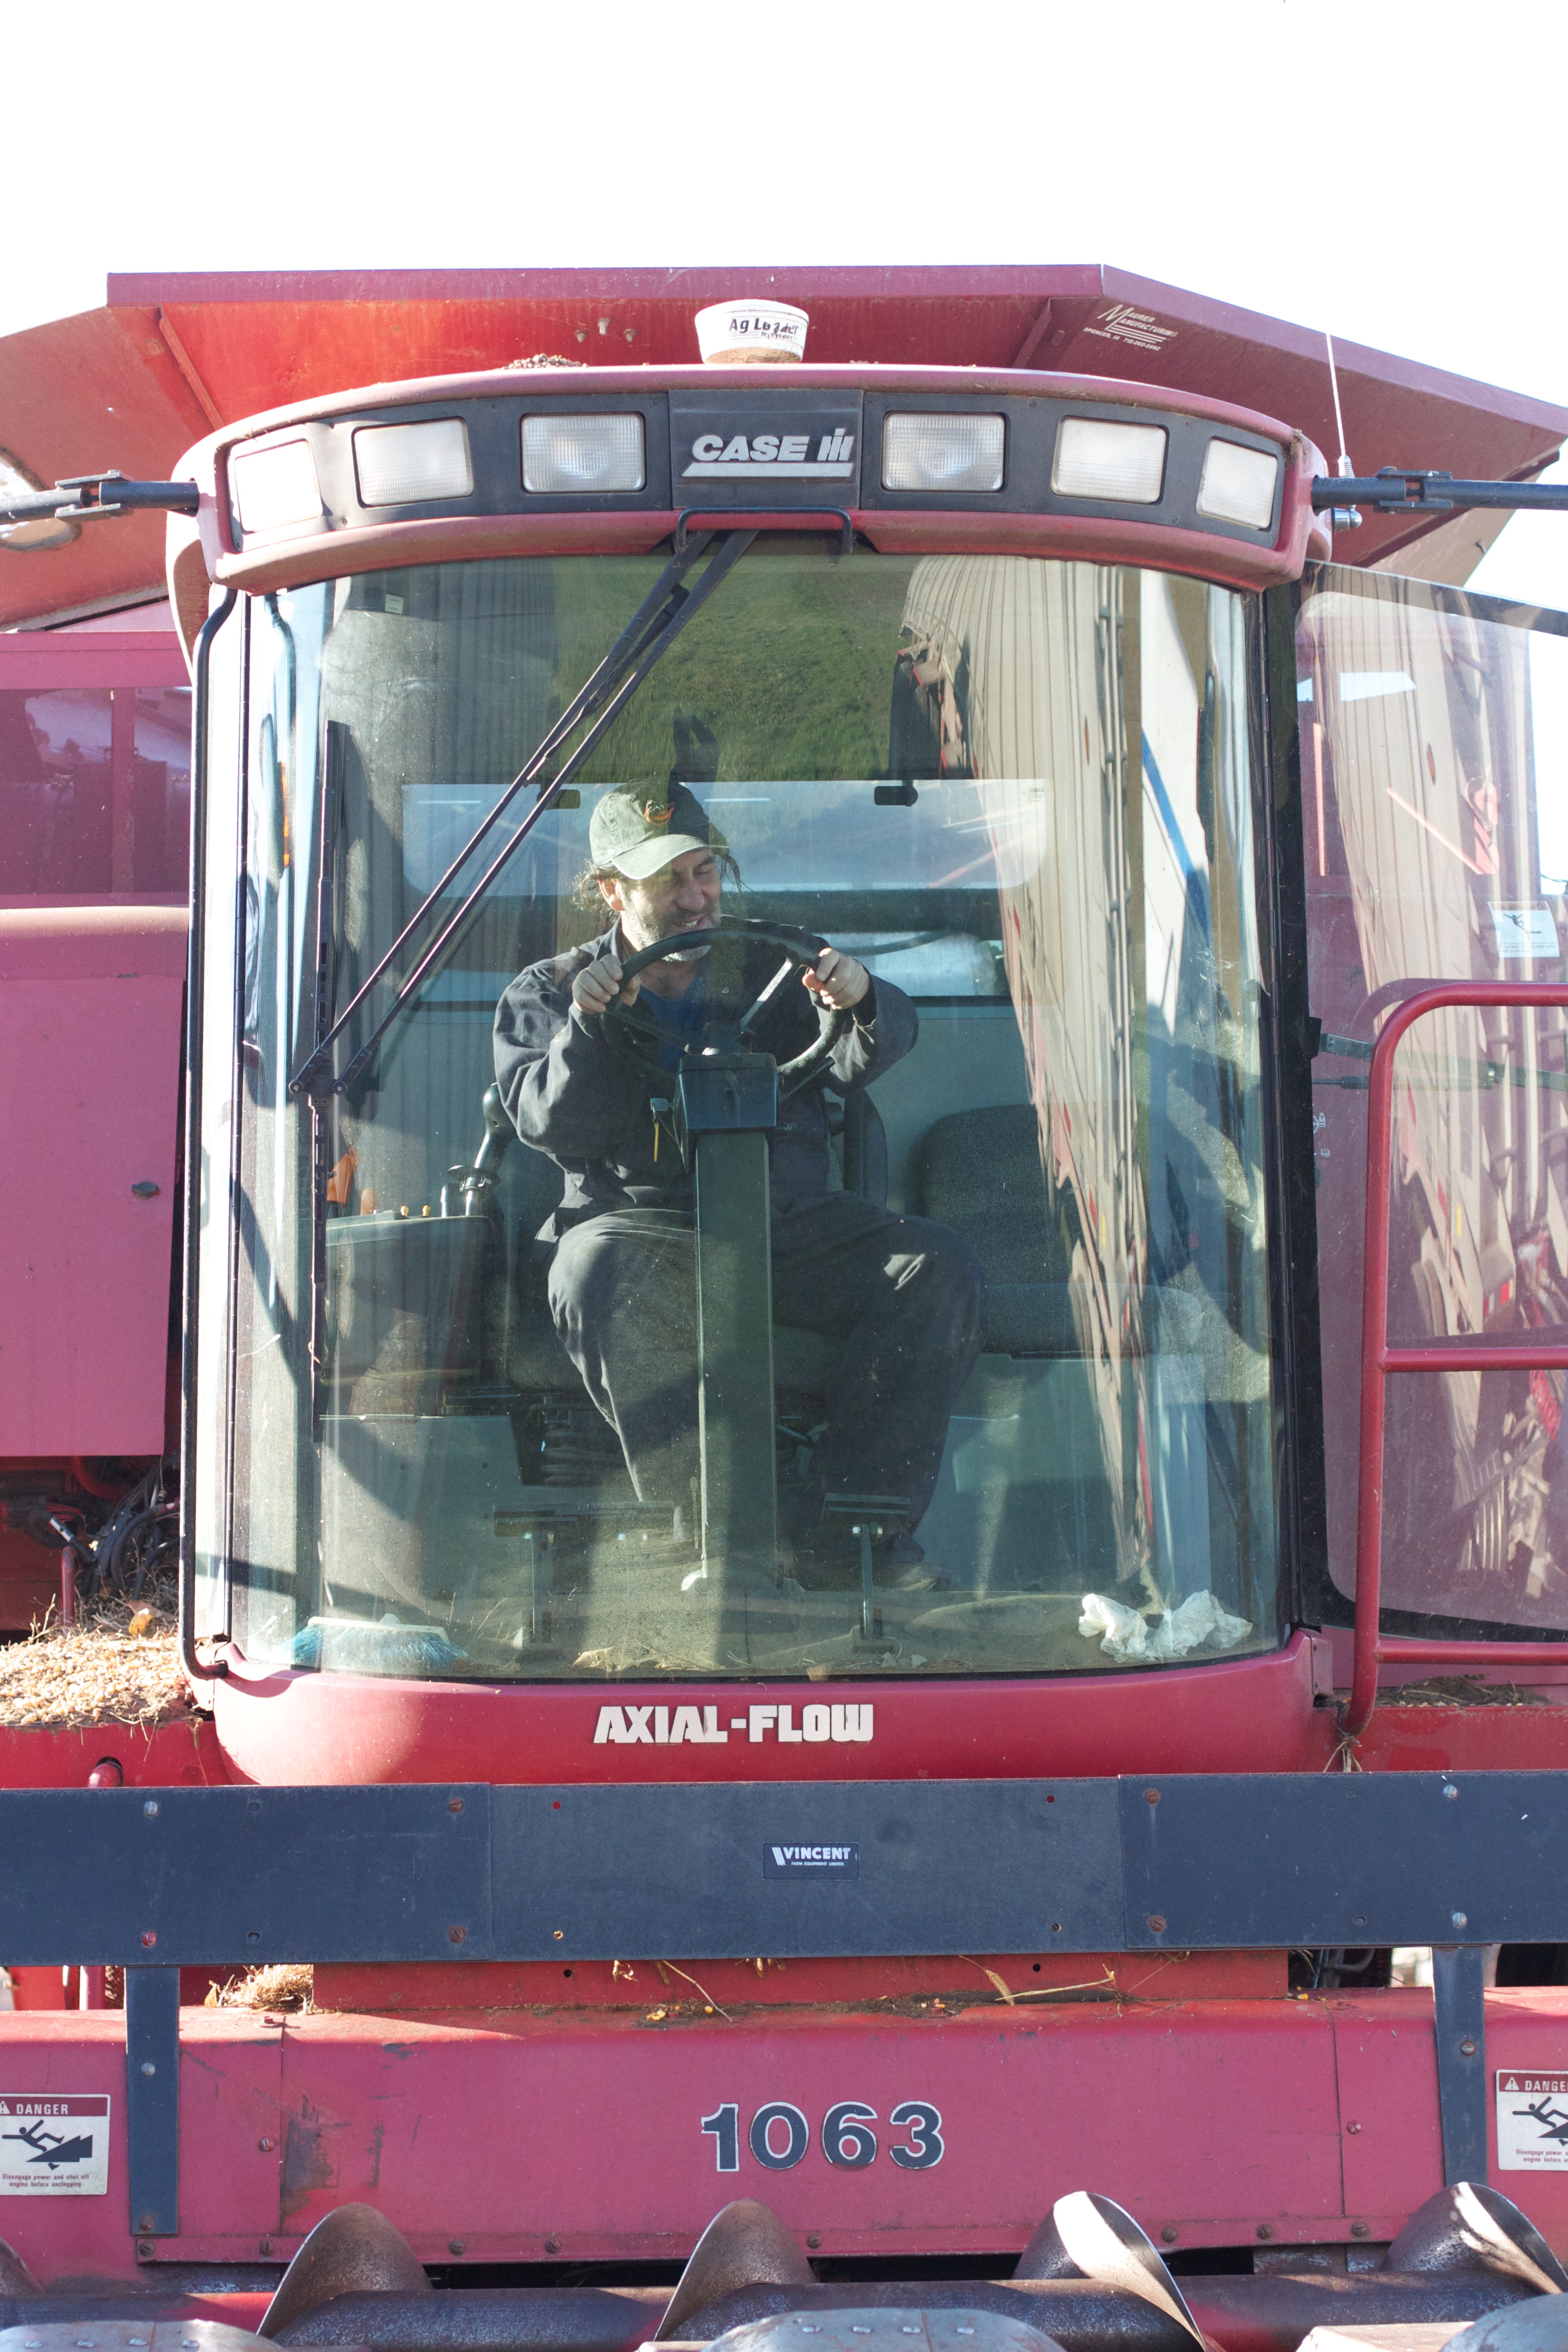
tram, transport, vehicle, public transport, bus, locomotive, land vehicle, mode of transport, rolling stock, railroad car